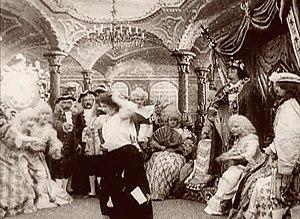
Georges Méliès, Cendrillon (Star Film, 1899)
Le conte merveilleux, ou conte de fées, est un sous-genre du conte. Dans ce type de littérature interviennent des éléments surnaturels ou féeriques, des opérations magiques, des événements miraculeux propres à enchanter le lecteur, ou l'auditeur, dans le cas d'une séance de conte, généralement empruntée au folklore. La plupart des récits appartenant à ce genre littéraire ont circulé de bouche à oreille, avant d'être l'objet au XVIIᵉ siècle de collectages, retranscriptions à l'écrit et de se retrouver relativement fixés dans leur forme et contenu. On considère généralement que les contes merveilleux sont représentés par les contes-types AT 300 à AT 749 de la classification Aarne-Thompson-Uther.
Cendrillon est un film français réalisé par Georges Méliès, sorti en 1899.